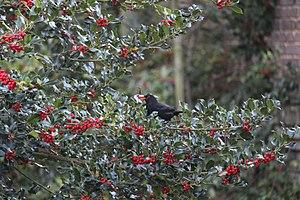
Merle noir dans un houx à Saint-Quentin
Le houx est une espèce d'arbustes, ou de petits arbres, à feuillage persistant de la famille des Aquifoliacées, couramment cultivés pour leur aspect ornemental, notamment grâce à leurs fruits rouge vif. C'est l'une des très nombreuses espèces du genre Ilex, et la seule qui pousse spontanément en Europe.